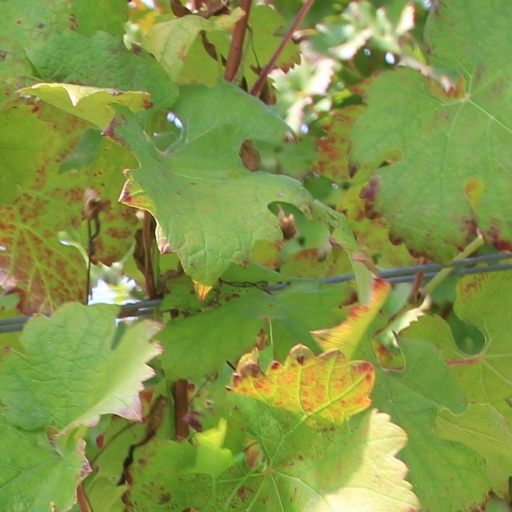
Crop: grape